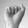
ASL letter: A